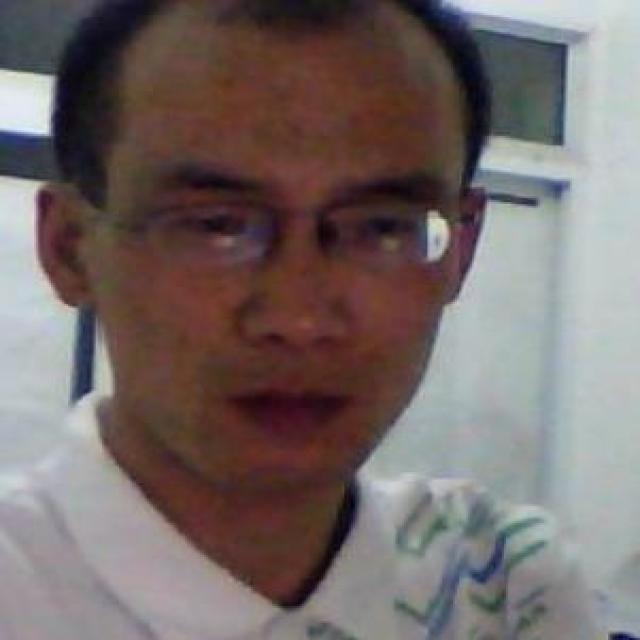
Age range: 21-44